Pterygotidae

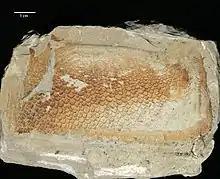
Fossil segment of "Erettopterus osiliensis", showcasing the distinct scale-like ornamentation of the pterygotids.

Like all other chelicerates, and other arthropods in general, pterygotid eurypterids possessed segmented bodies and jointed appendages (limbs) covered in a cuticle composed of proteins and chitin. In pterygotids, the outer surface of the exoskeletons, ranging in size from small to gigantic, was composed of semilunar scales. The chelicerate body is divided into two tagmata (sections); the frontal prosoma (head) and posterior opisthosoma (abdomen). The appendages were attached to the prosoma, and were characterized in pterygotids by being small and slender and lacking spines. The telson (the posteriormost division of the body) was expanded and flattened with a small median keel. The posterior margin (tip) of the telson forms a short spine in some genera ("Pterygotus" and "Acutiramus") and is indented (giving a bilobed appearance) in others ("Erettopterus").